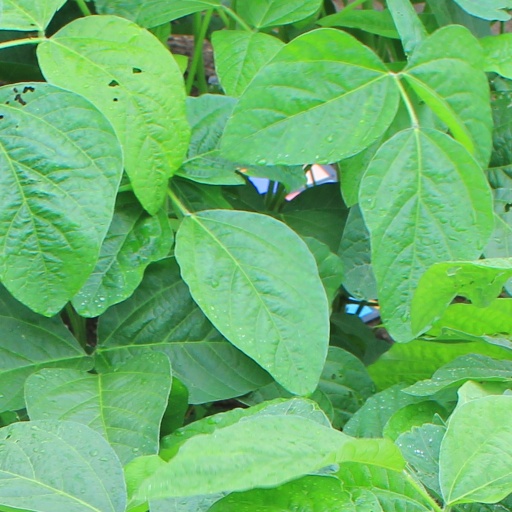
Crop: soybean